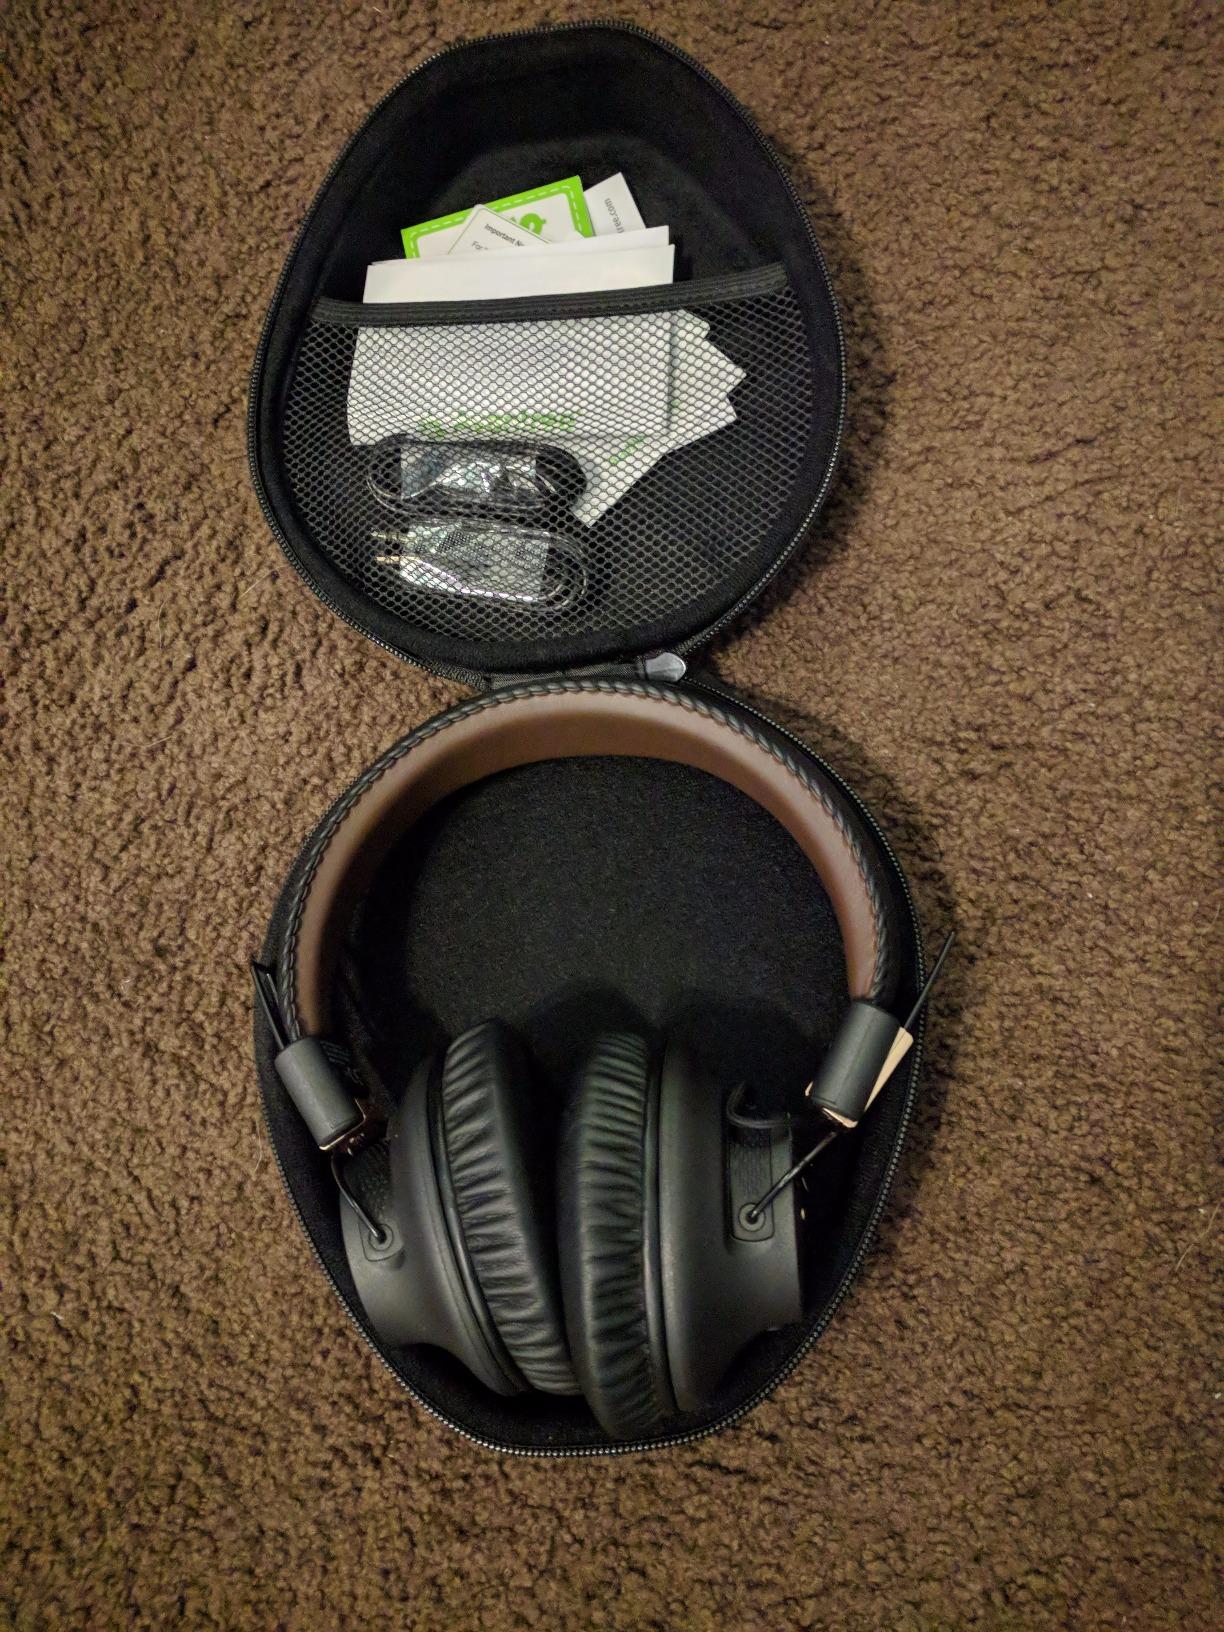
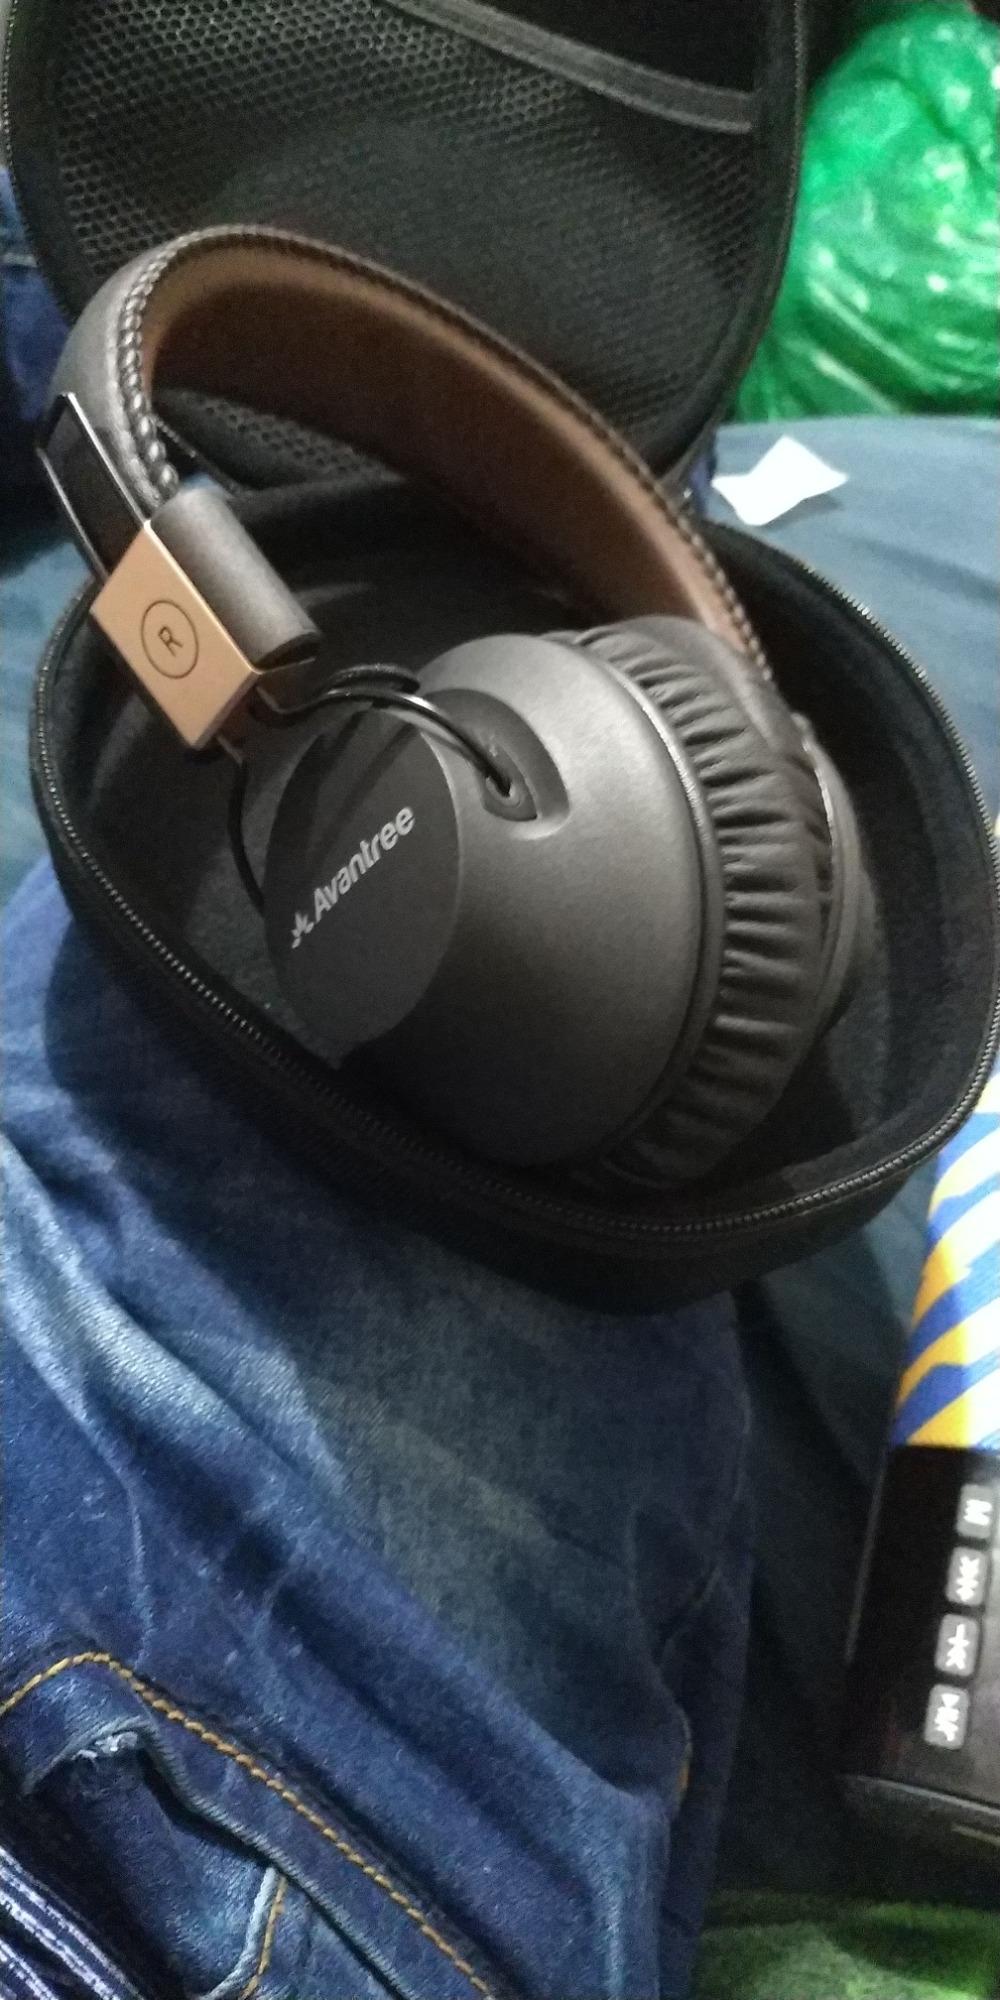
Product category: headphones
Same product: yes